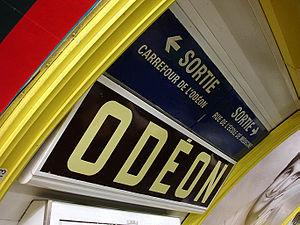
Station Odéon, de la ligne 4 du métro de Paris, France.
Odéon est une station des lignes 4 et 10 du métro de Paris, située dans le 6ᵉ arrondissement de Paris.